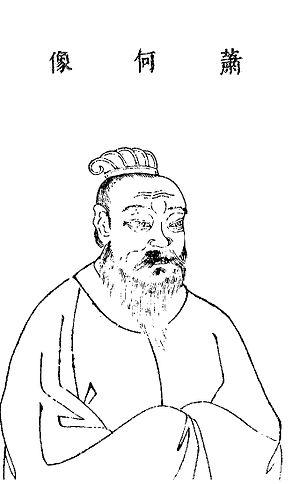
"Xiao He était un homme d'État chinois de la dynastie des Han occidentaux. Il a servi Liu Bang, le fondateur de la dynastie, lors de l'insurrection contre la dynastie Qin, et a combattu du côté de Liu dans la lutte contre Xiang Yu. Après la fondation de la dynastie Han, Xiao est devenu le chancelier et a exercé ses fonctions jusqu'à sa mort. Pour ses contributions, il est également connu comme l'un des "" Trois Héros de la début de la dynastie Han "", avec Han Xin et Zhang Liang.